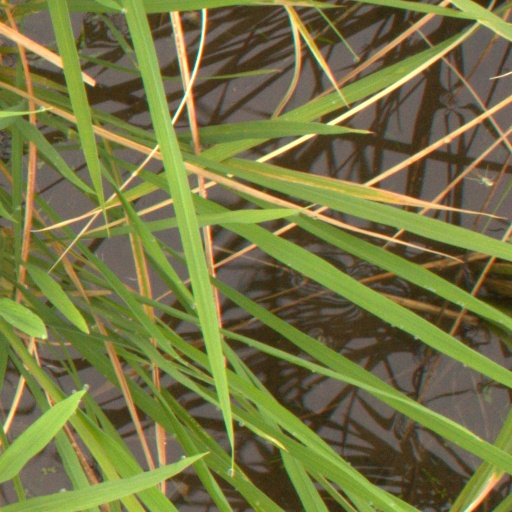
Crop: rice